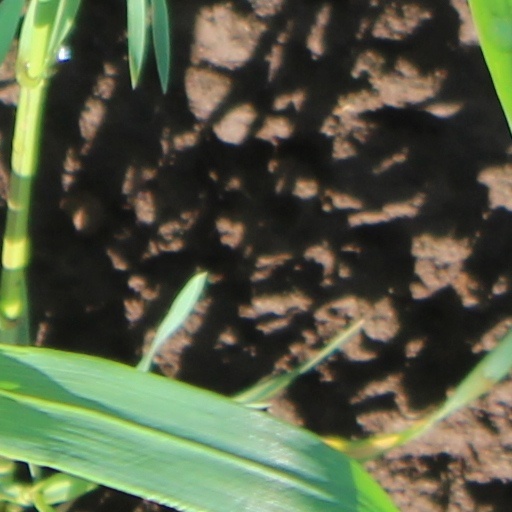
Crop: wheat